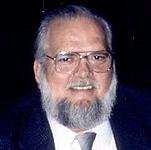
Age: 57